HM Prison Exeter

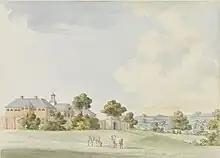
Exeter Gaol painted in 1810 by John White Abbott.

In August 1999 a report by His Majesty's Chief Inspector of Prisons severely criticised conditions at Exeter prison, with some inmates still having to slop out despite government claims that the practice had been eradicated from all jails three years previously. The report went on to state that Exeter Prison seemed to be "at the end of the line" and that industrial relations there bordered on anarchy.